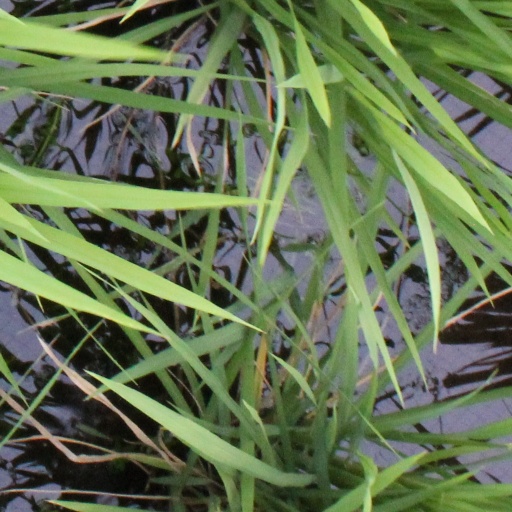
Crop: rice